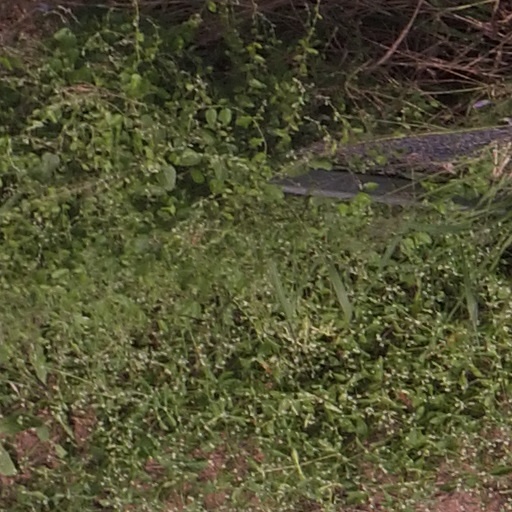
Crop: maize; corn